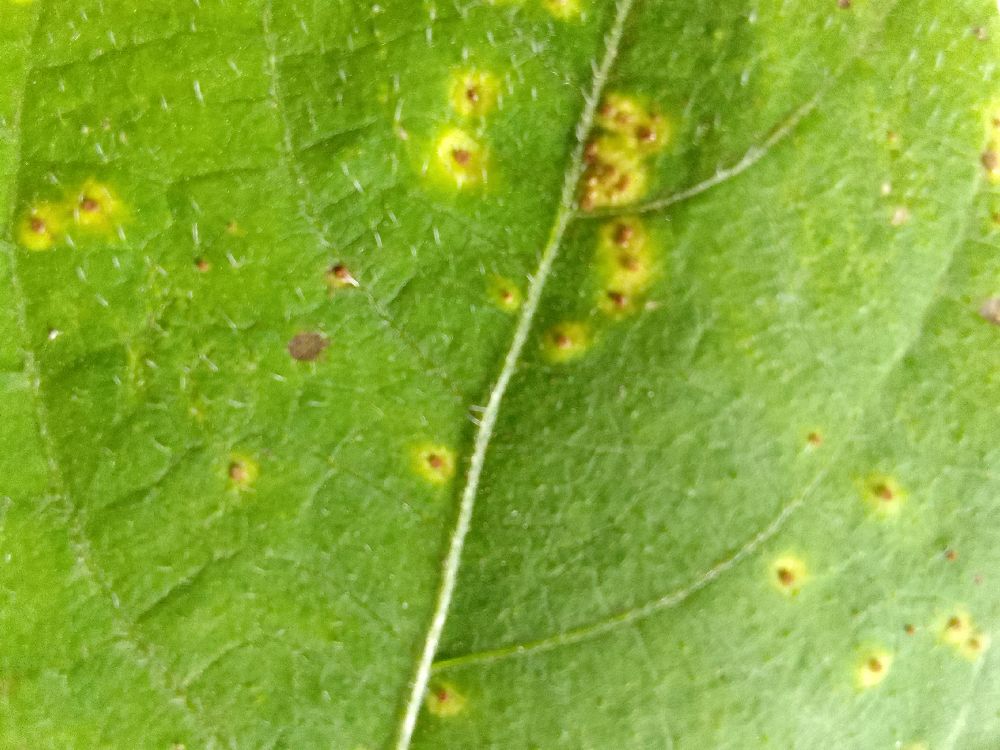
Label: rust